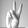
ASL letter: V